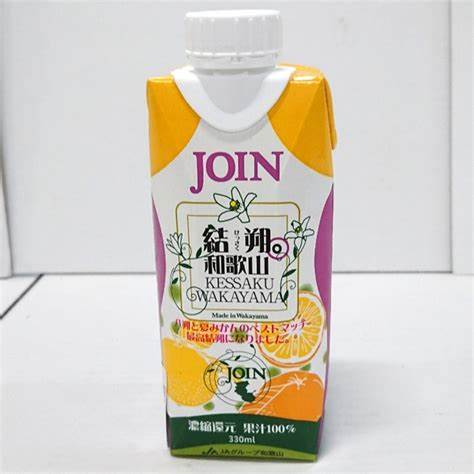
Label: cardboard